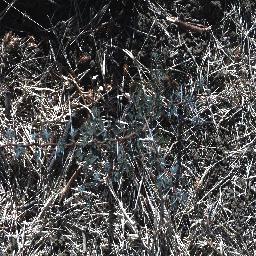
Label: prickly_acacia